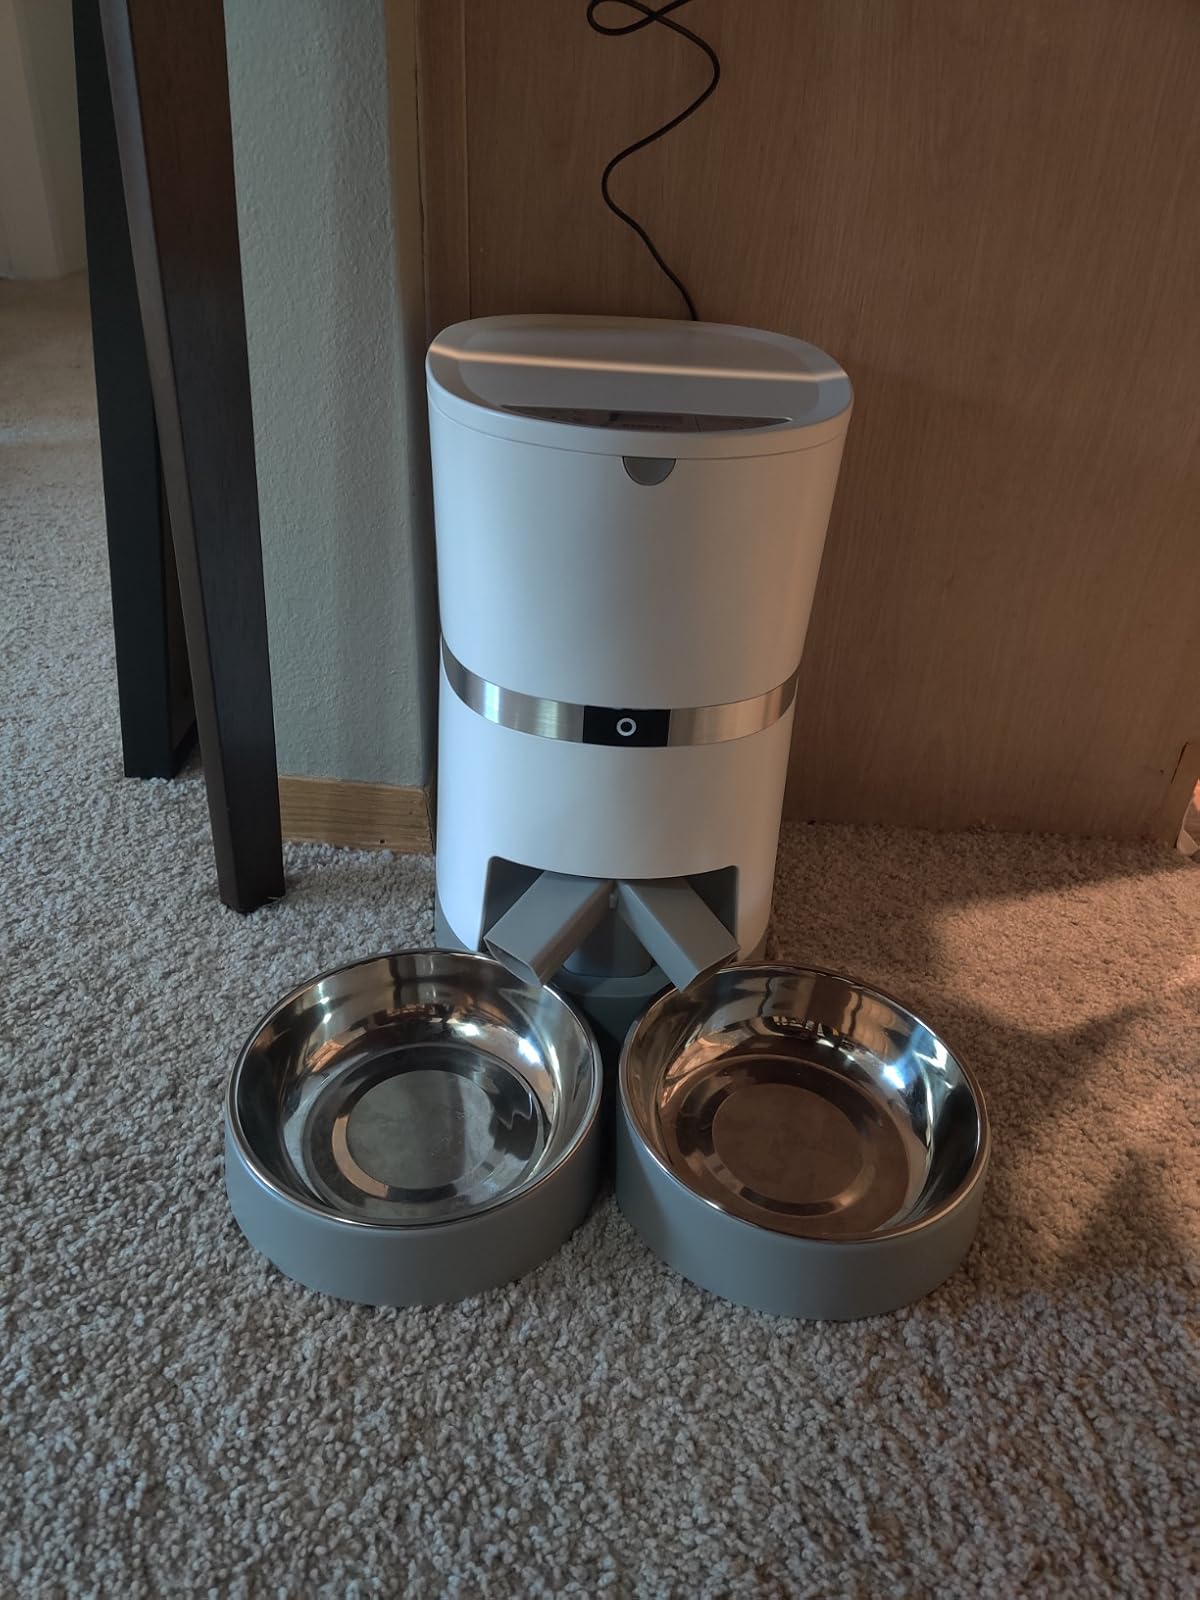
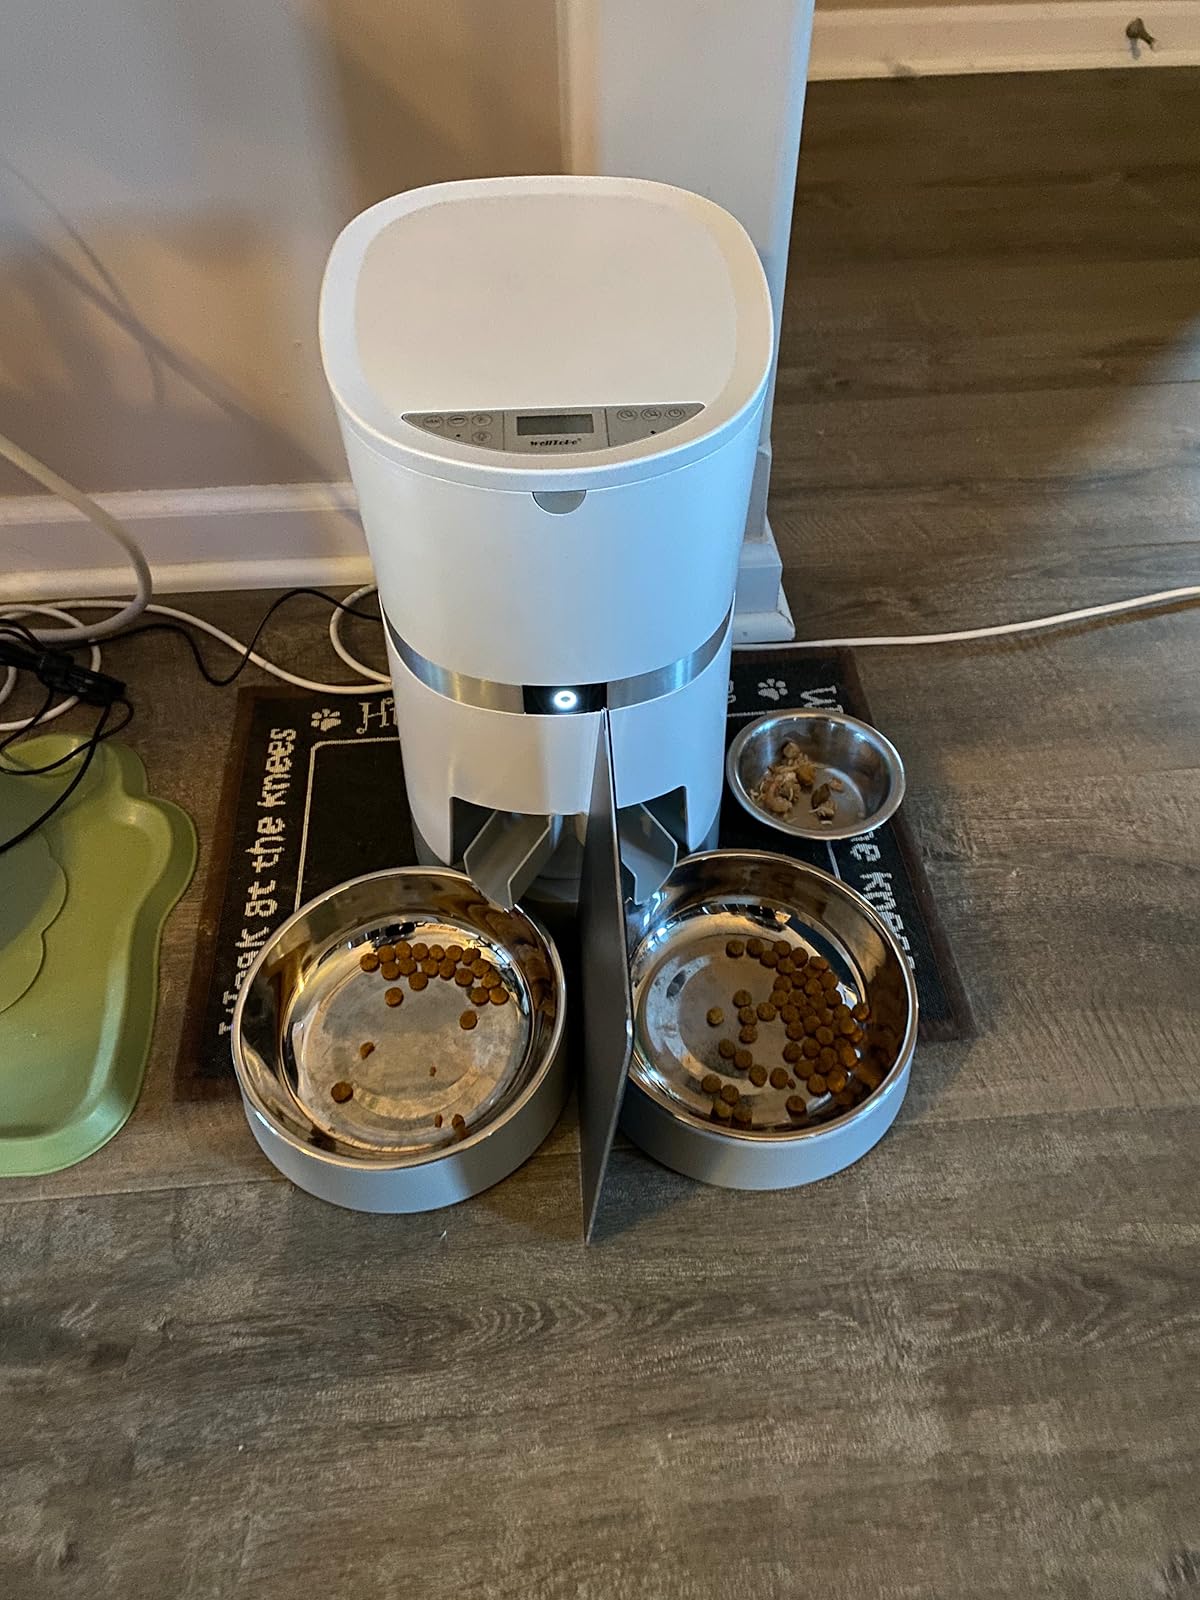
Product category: items_feeder
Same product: yes